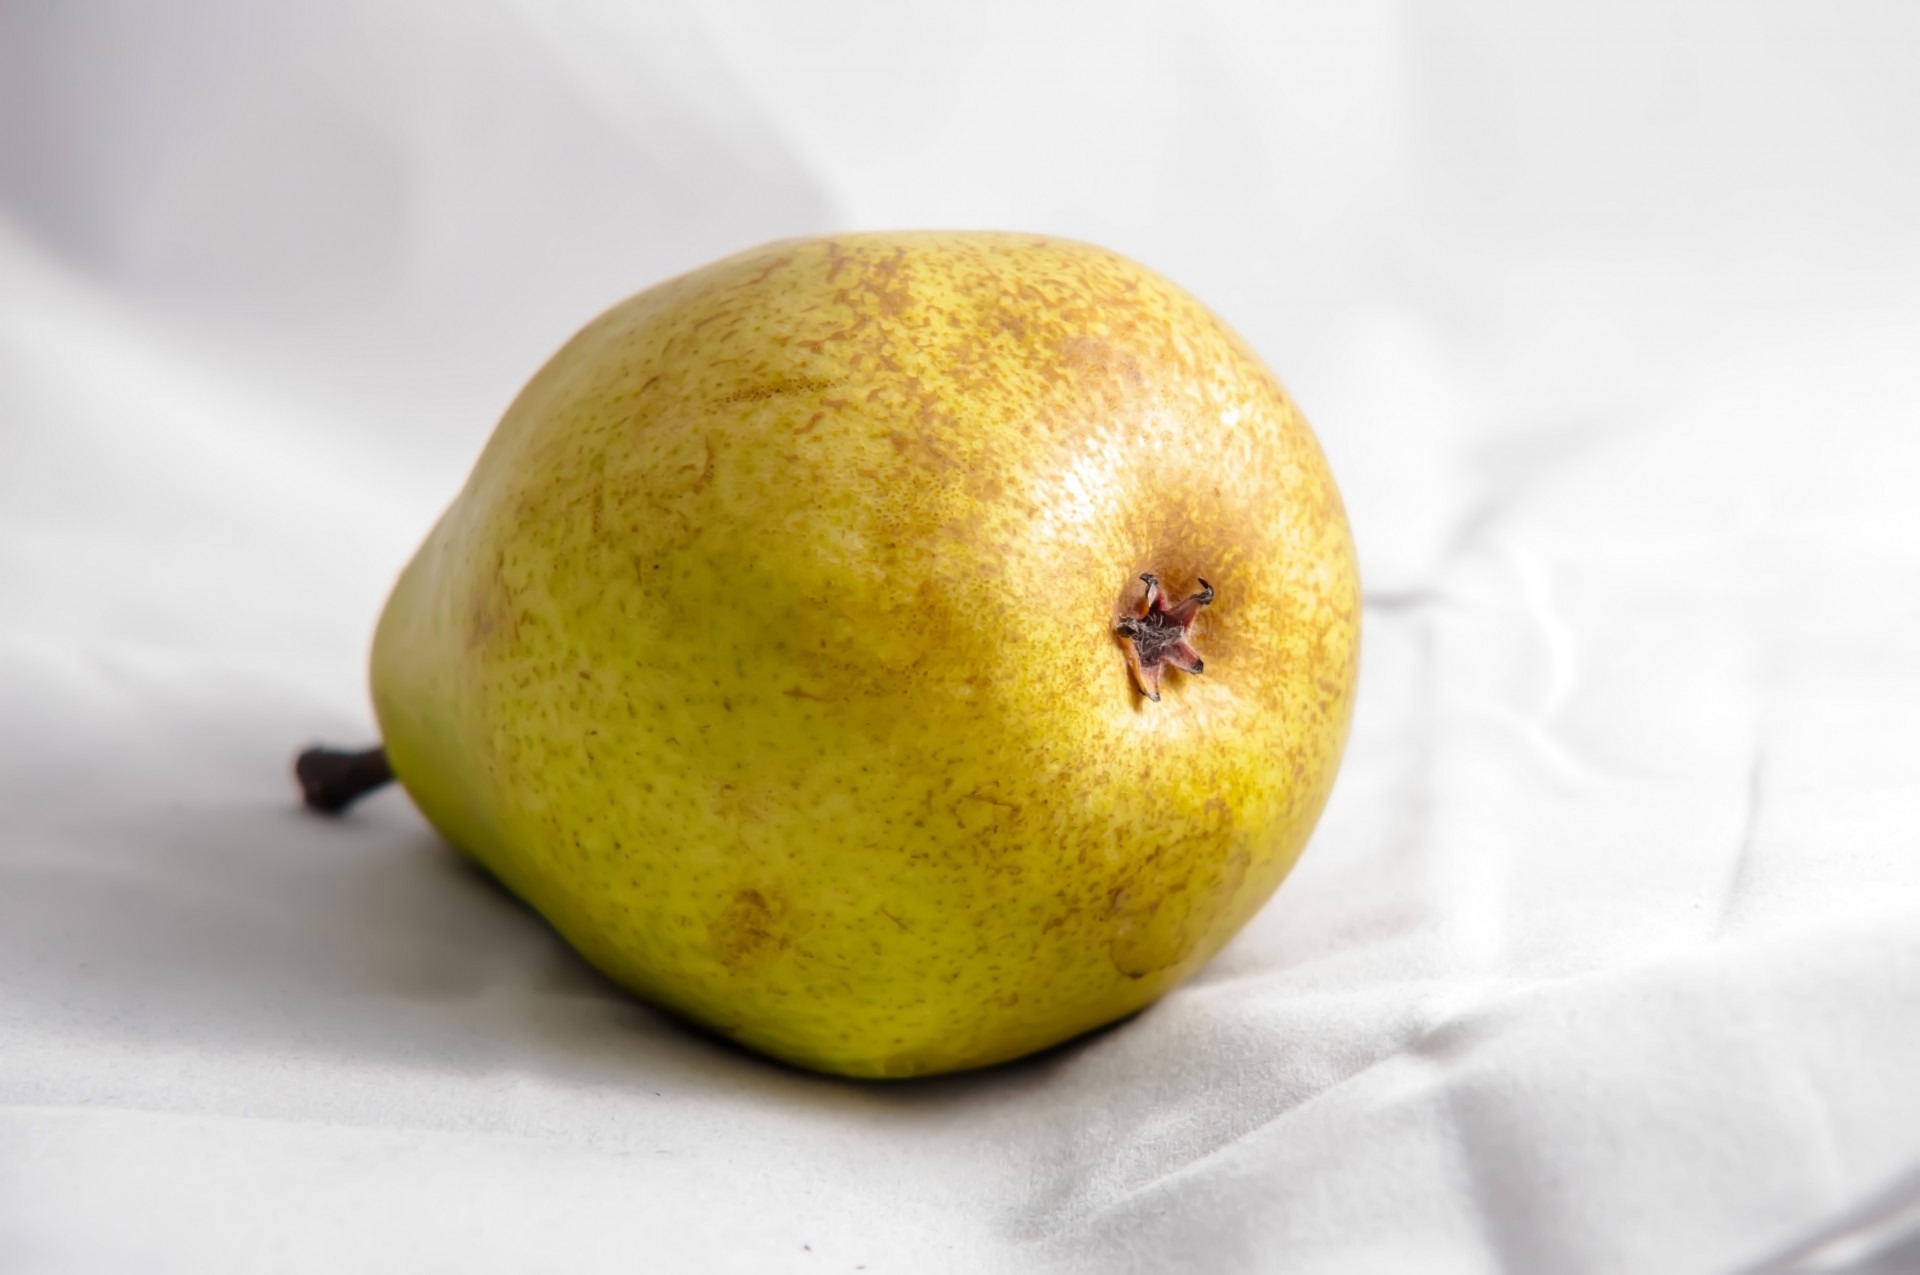
nature, plant, white, fruit, ripe, food, green, produce, color, natural, fresh, brown, clean, object, pear, juicy, healthy, dessert, eat, delicious, health, season, freshness, full, background, single, fruit tree, raw, fine, diet, organic, citrus, flowering plant, land plant